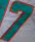
Number: 7